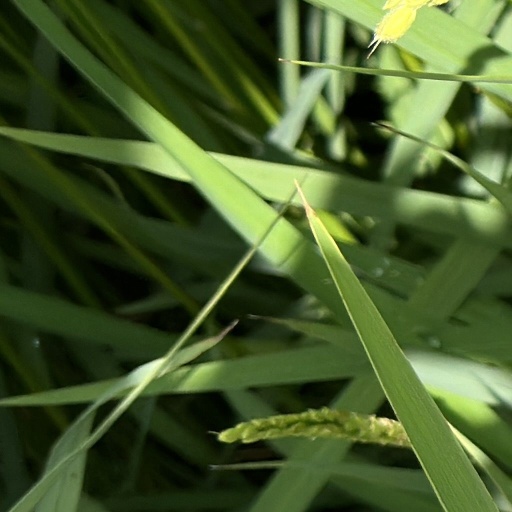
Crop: rice